Beit Rebbe

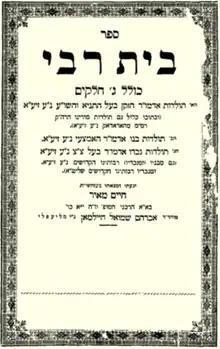
Title page of Beit Rebbe (Berditchev 1902)

Beit Rebbe (or Bet Rabi) ("House of the Rabbi") is a book of Chabad Hasidic history written by Hayim Meir Heilman, published in Berditchev in 1902. The work is seen as among the first to establish a Hasidic tradition of historiography.